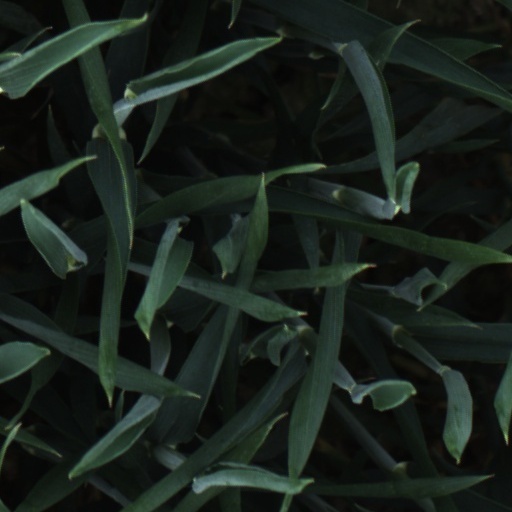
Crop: wheat